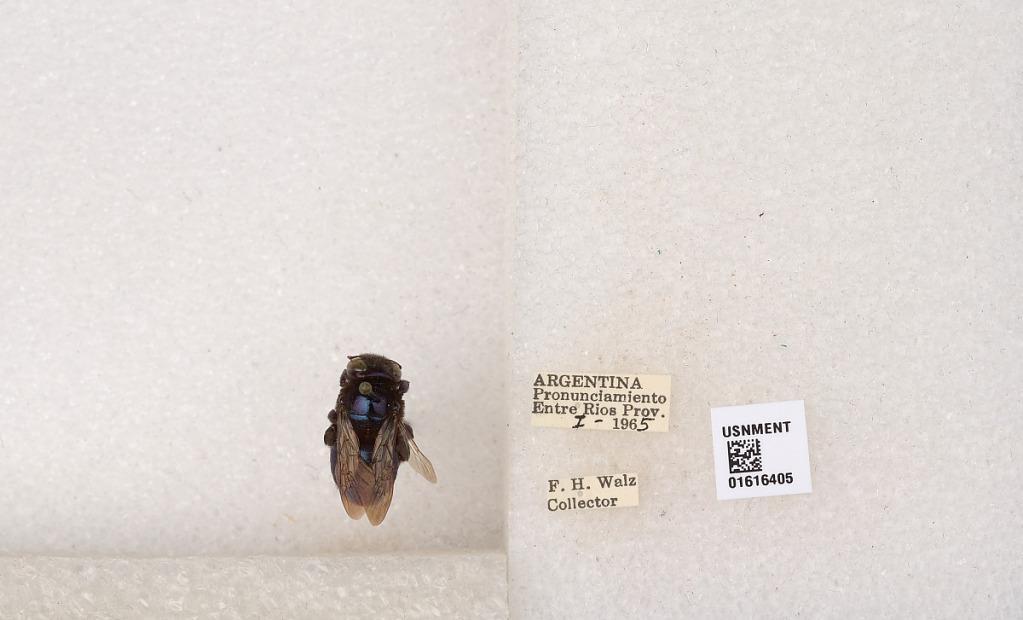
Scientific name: Xylocopa (Schonnherria) splendidula Lepeletier
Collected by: F. Walz
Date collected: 1965-1-1
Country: Argentina
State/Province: Entre Rios
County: Uruguay
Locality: Pronunciamiento